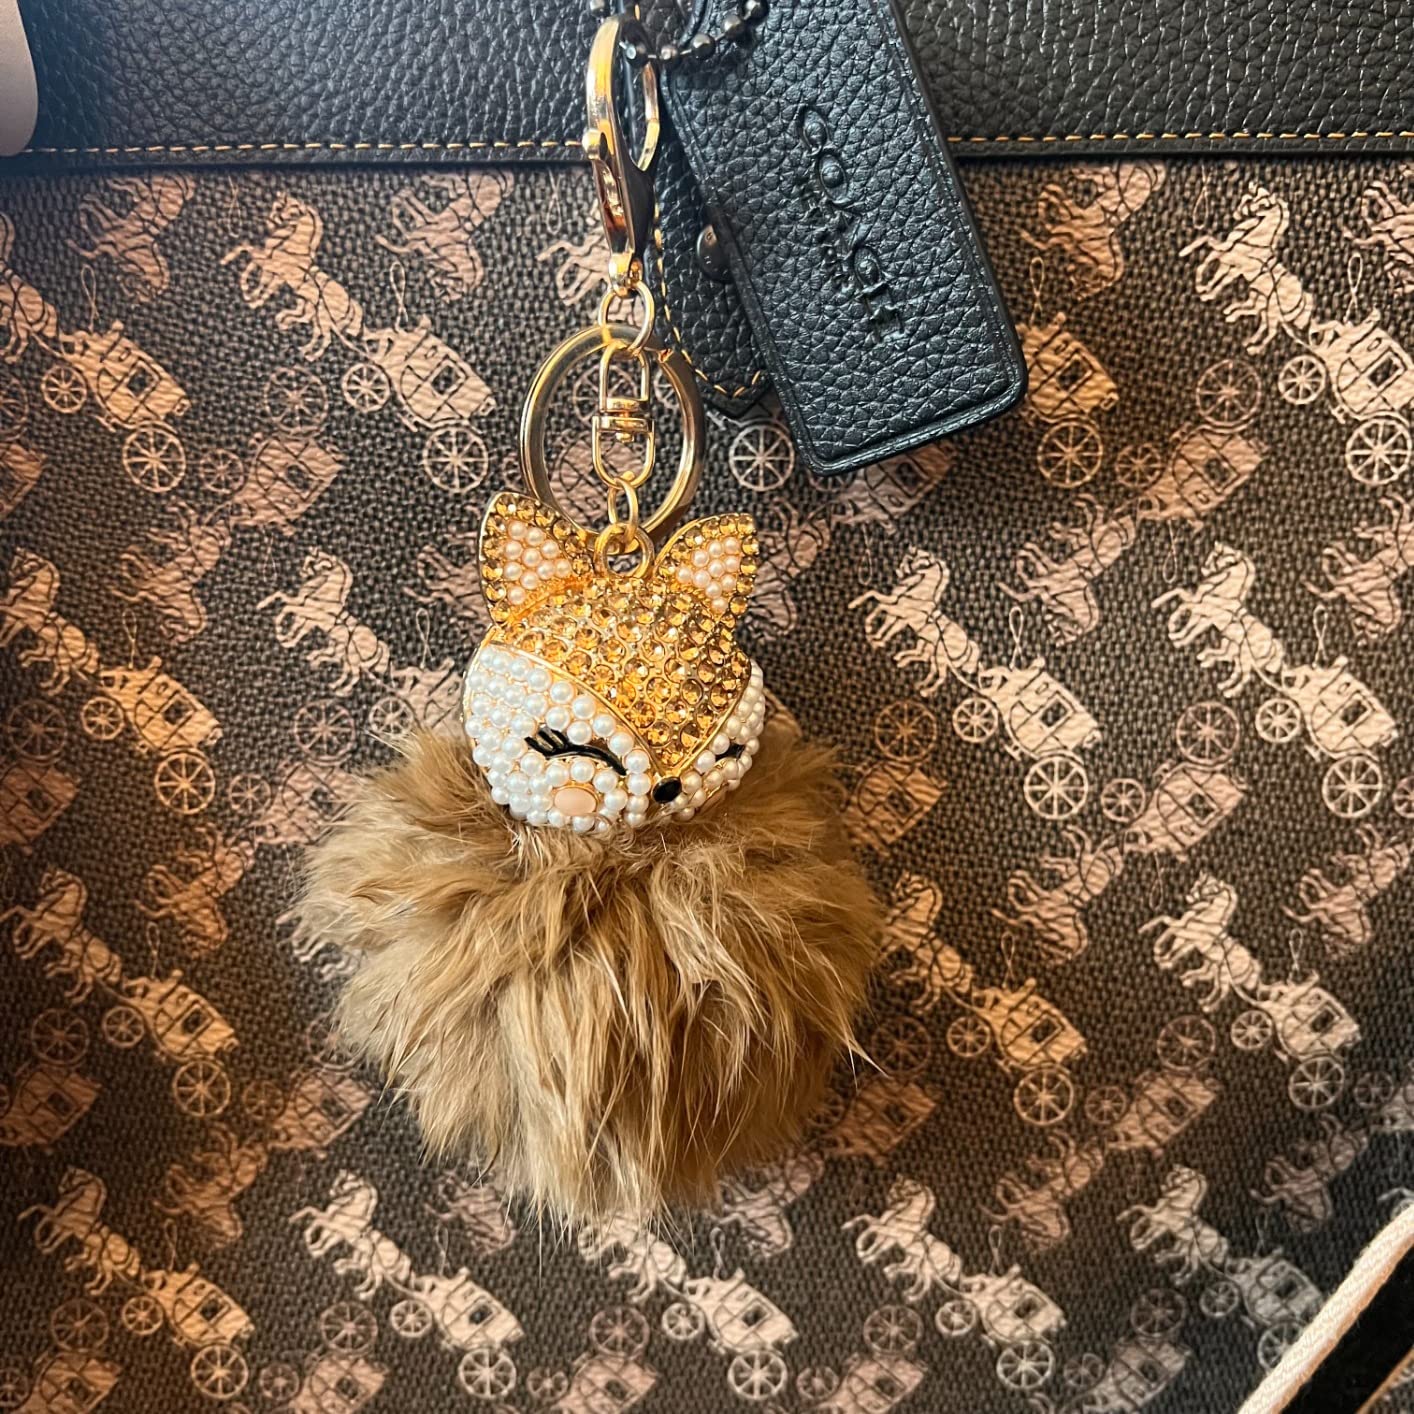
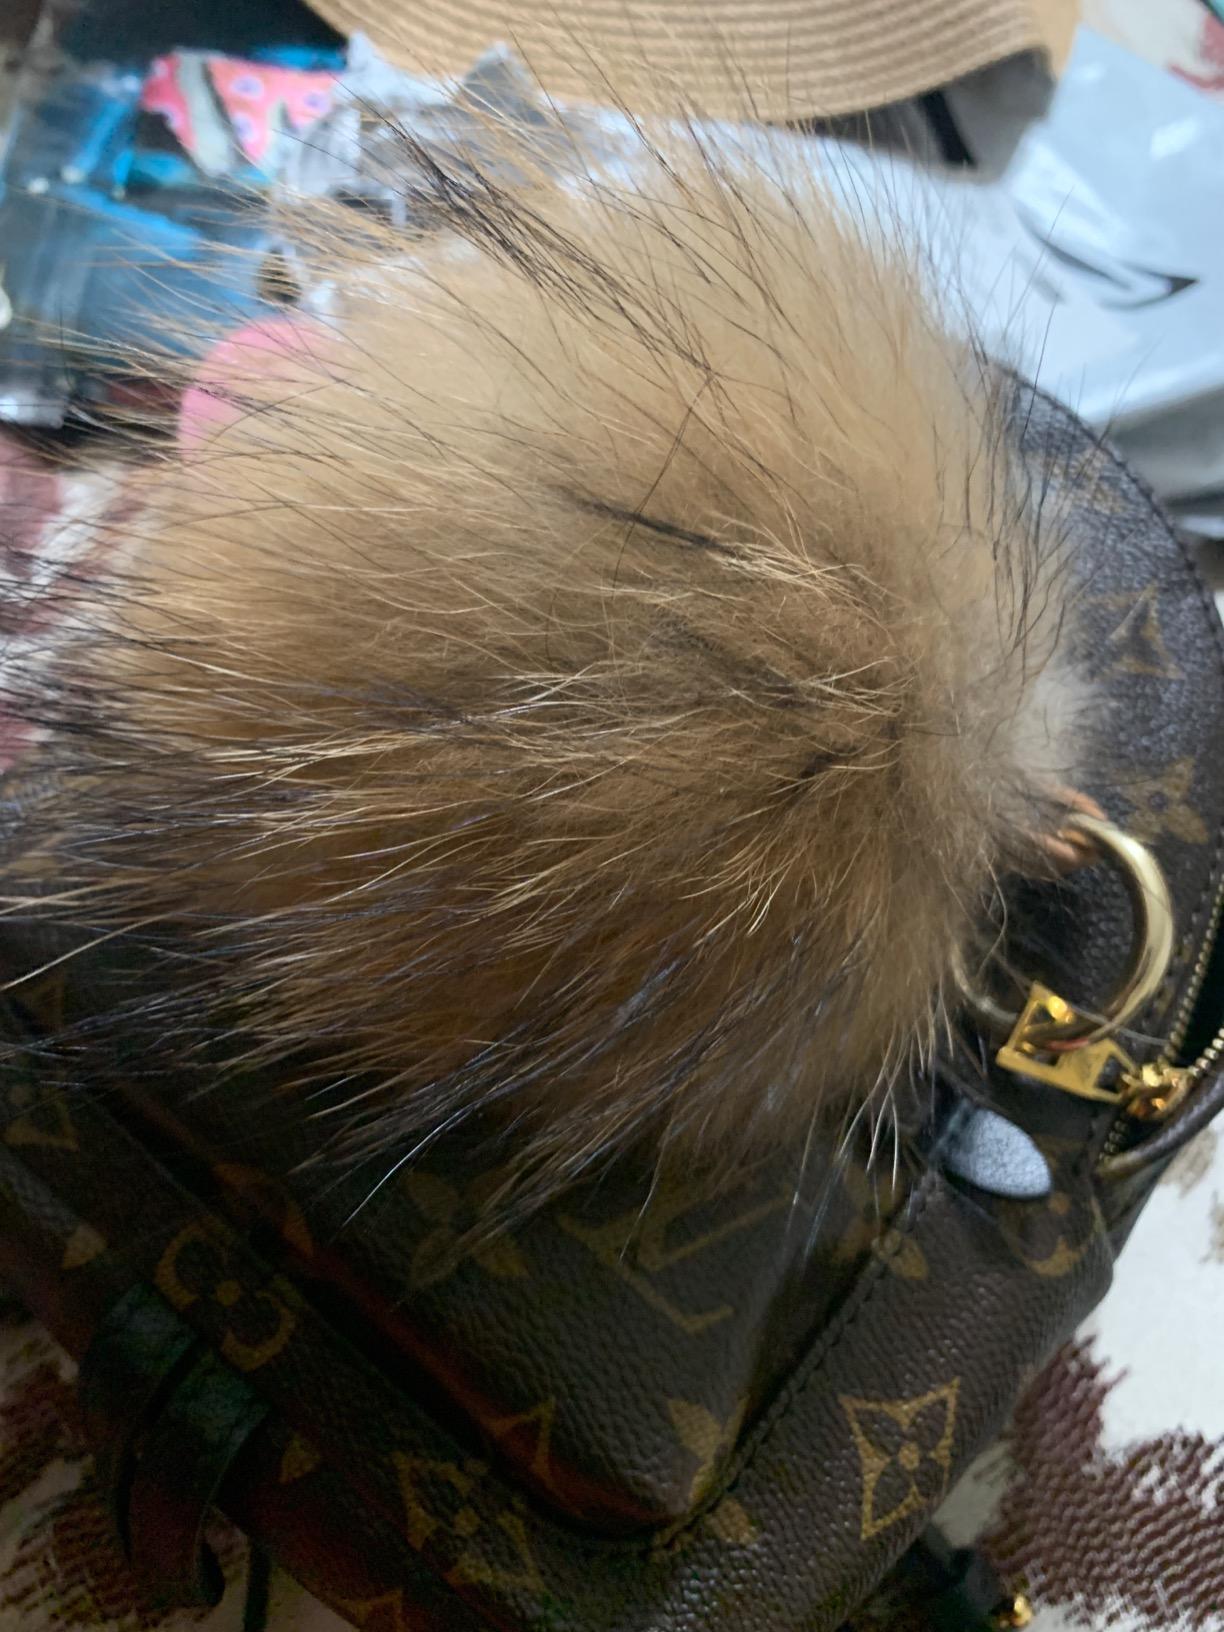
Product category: accessories_keychain
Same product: no